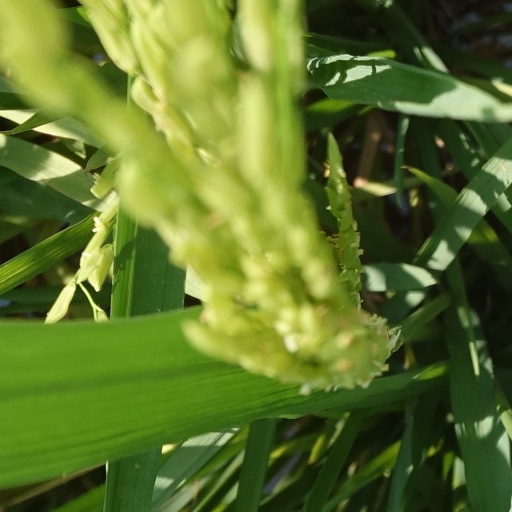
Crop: rice